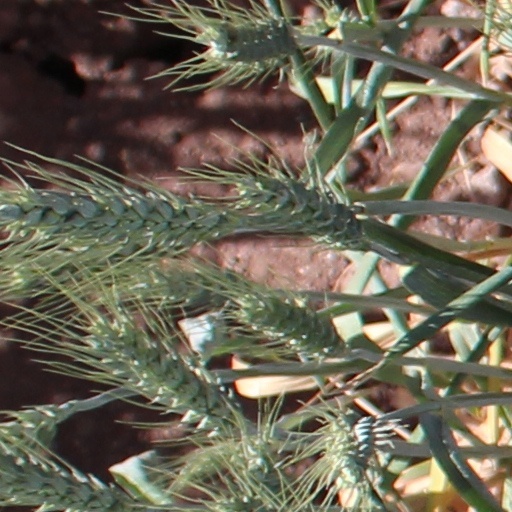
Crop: wheat